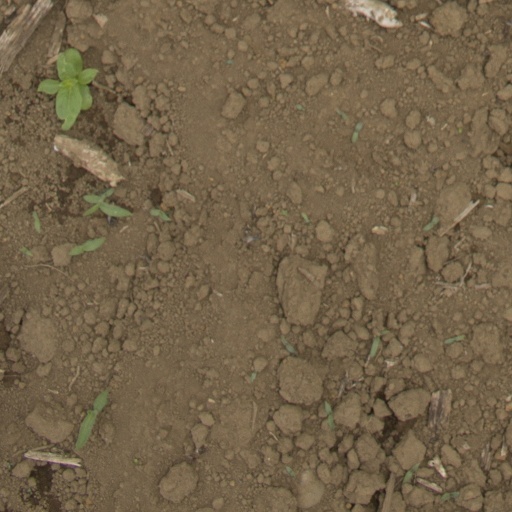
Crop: Jerusalem artichoke